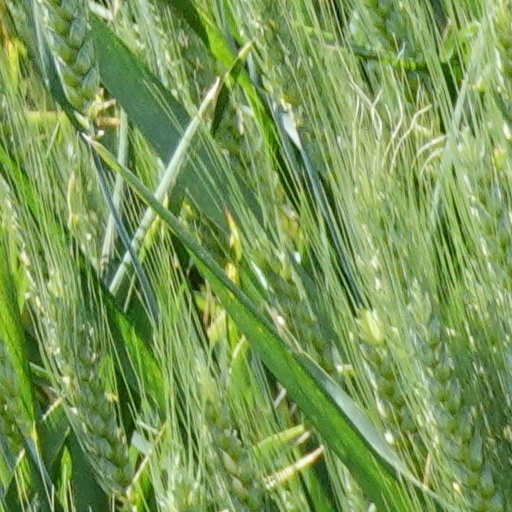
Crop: wheat